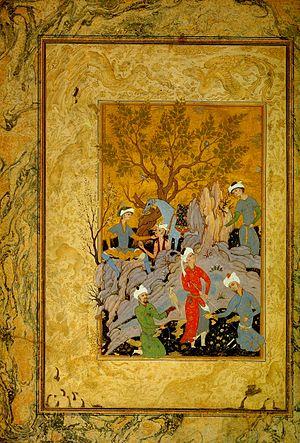
Мirza Ali, né vers 1510 à Tabriz et mort avant 1576, est un maître de la miniature persane.